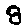
Label: 8